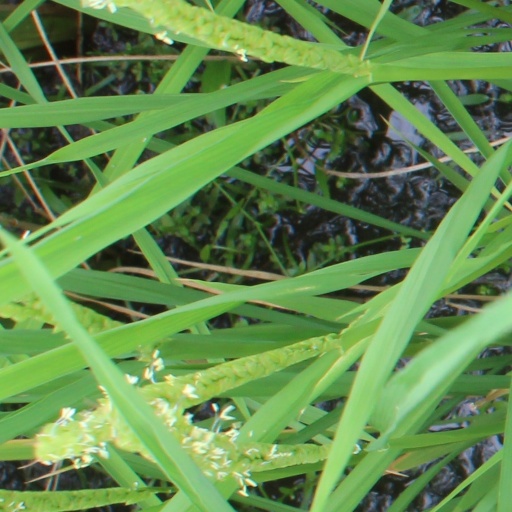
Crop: rice